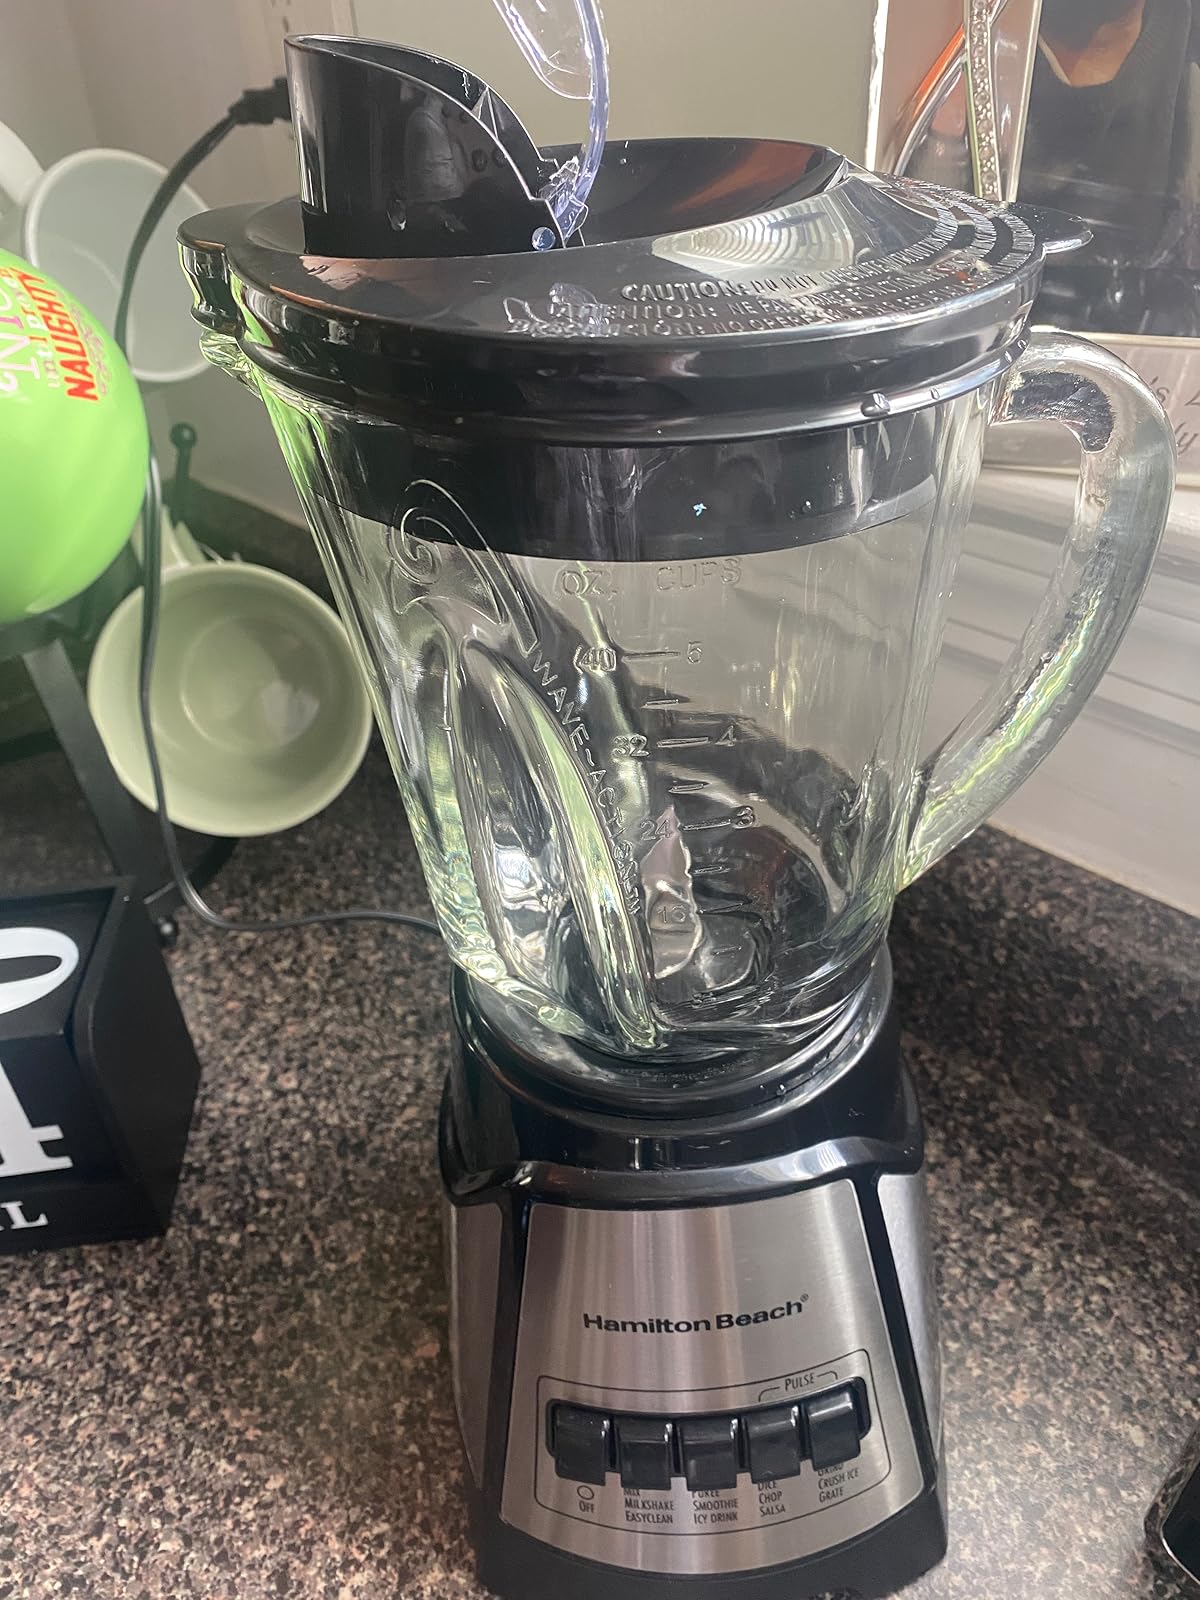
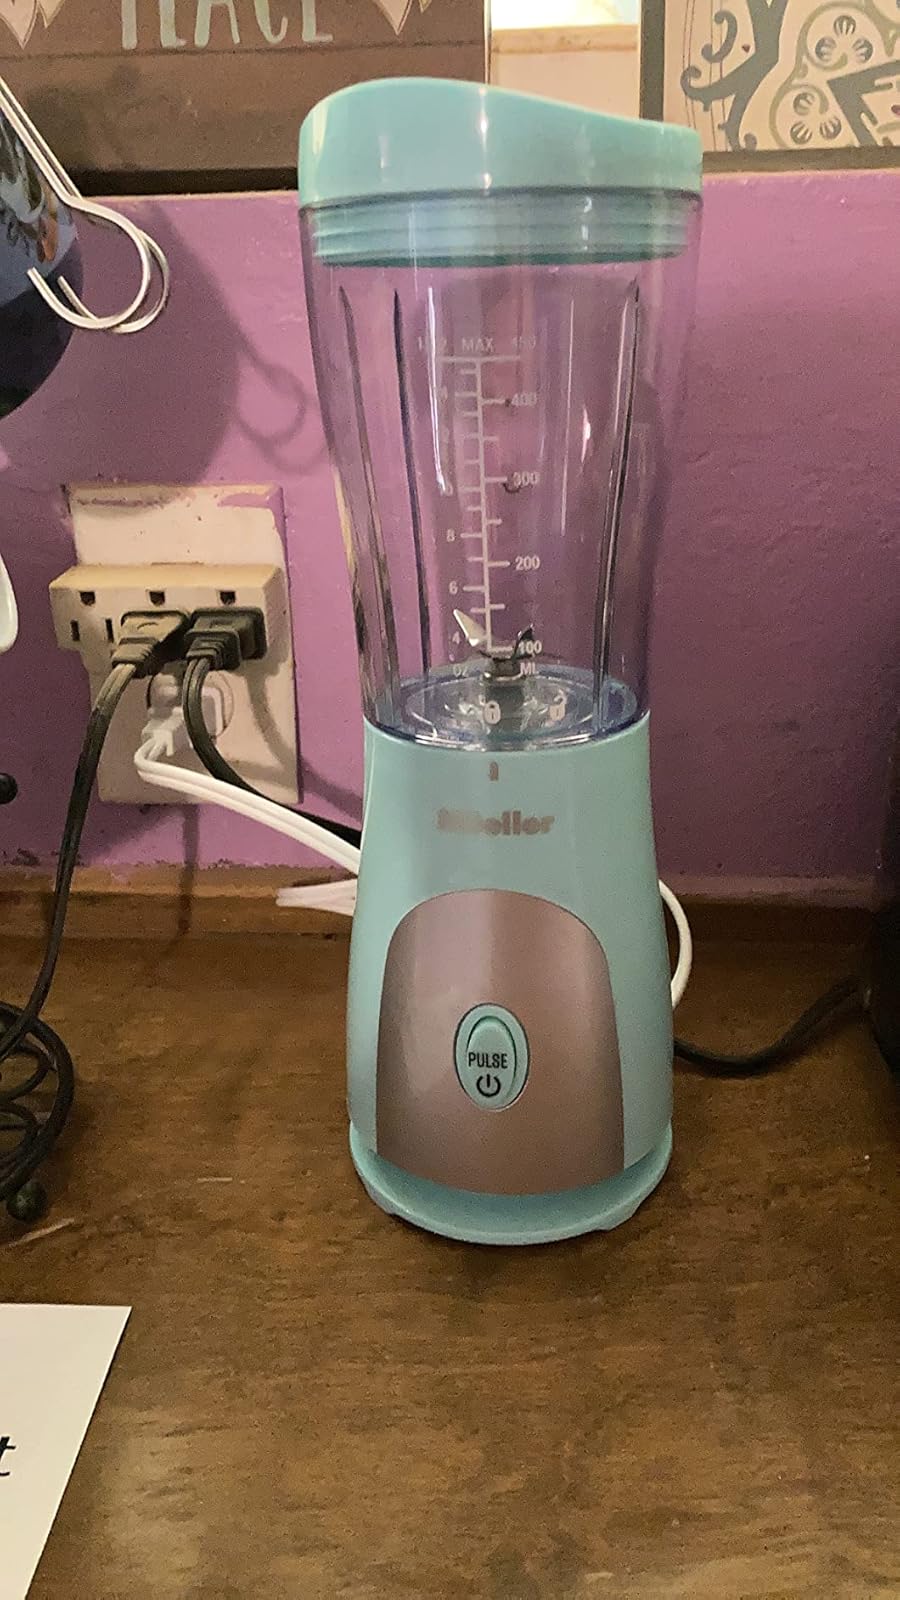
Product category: items_blender
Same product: no